Softcore pornography

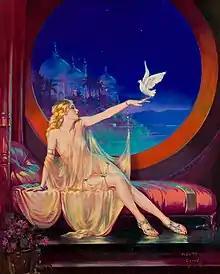
"Sultana" by Henry Clive. The engraving shows depiction of a woman dressed in a transparent cloth featuring nudity, as is common in softcore pornography.

Softcore pornography or softcore porn is commercial still photography, film, imagery, text or audio content that has a pornographic or erotic component but which is less sexually graphic than hardcore pornography, lacking sexual penetration and other sexual activities. It typically contains nude or semi-nude models or actors in suggestive poses or scenes, and is intended to be sexually arousing and beautiful in an aesthetic sense.